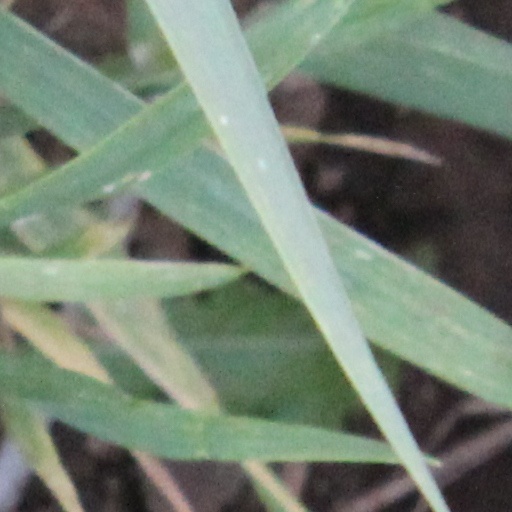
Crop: wheat